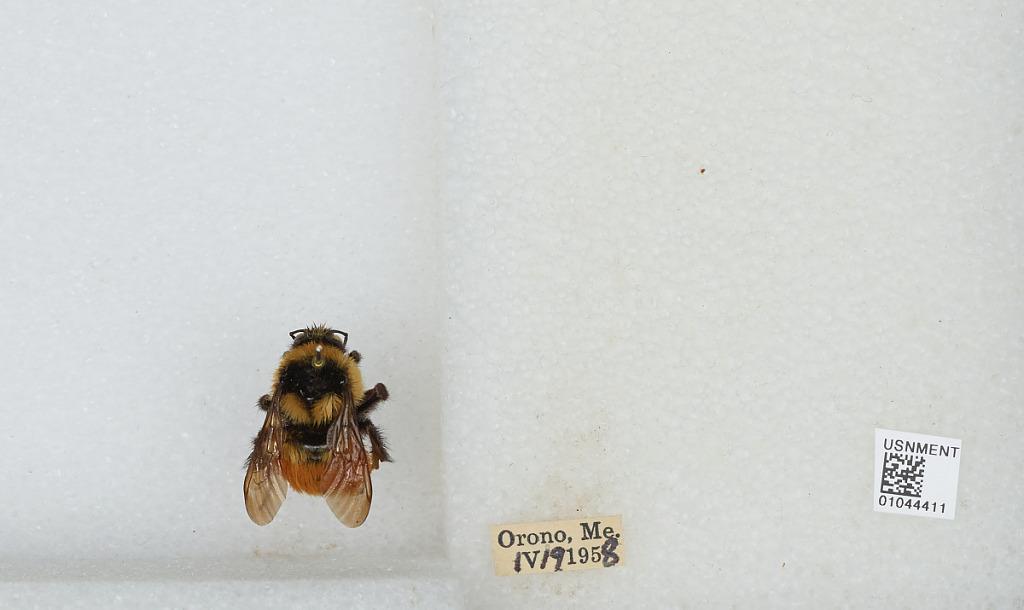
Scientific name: Bombus sp.
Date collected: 1958-4-19
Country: United States
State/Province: Maine
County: Penobscot
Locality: Orono
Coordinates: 44.8831, -68.6725